Marco Betta

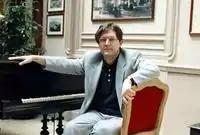
Marco Betta

Marco Betta (born 25 July 1964) is an Italian composer.